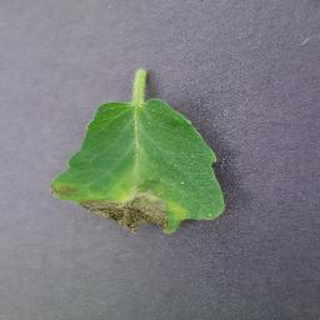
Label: tomato_late_blight